First Cambodia Airlines

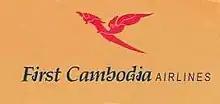
First Cambodia Airlines logo

First Cambodia Airlines was a privately owned airline based in Cambodia. Because of financial problems, it ceased operations in 2004.